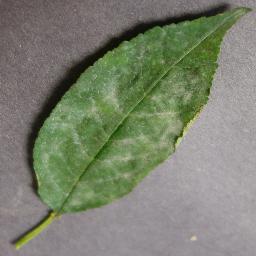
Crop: cherry
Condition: (including_sour)_powdery_mildew